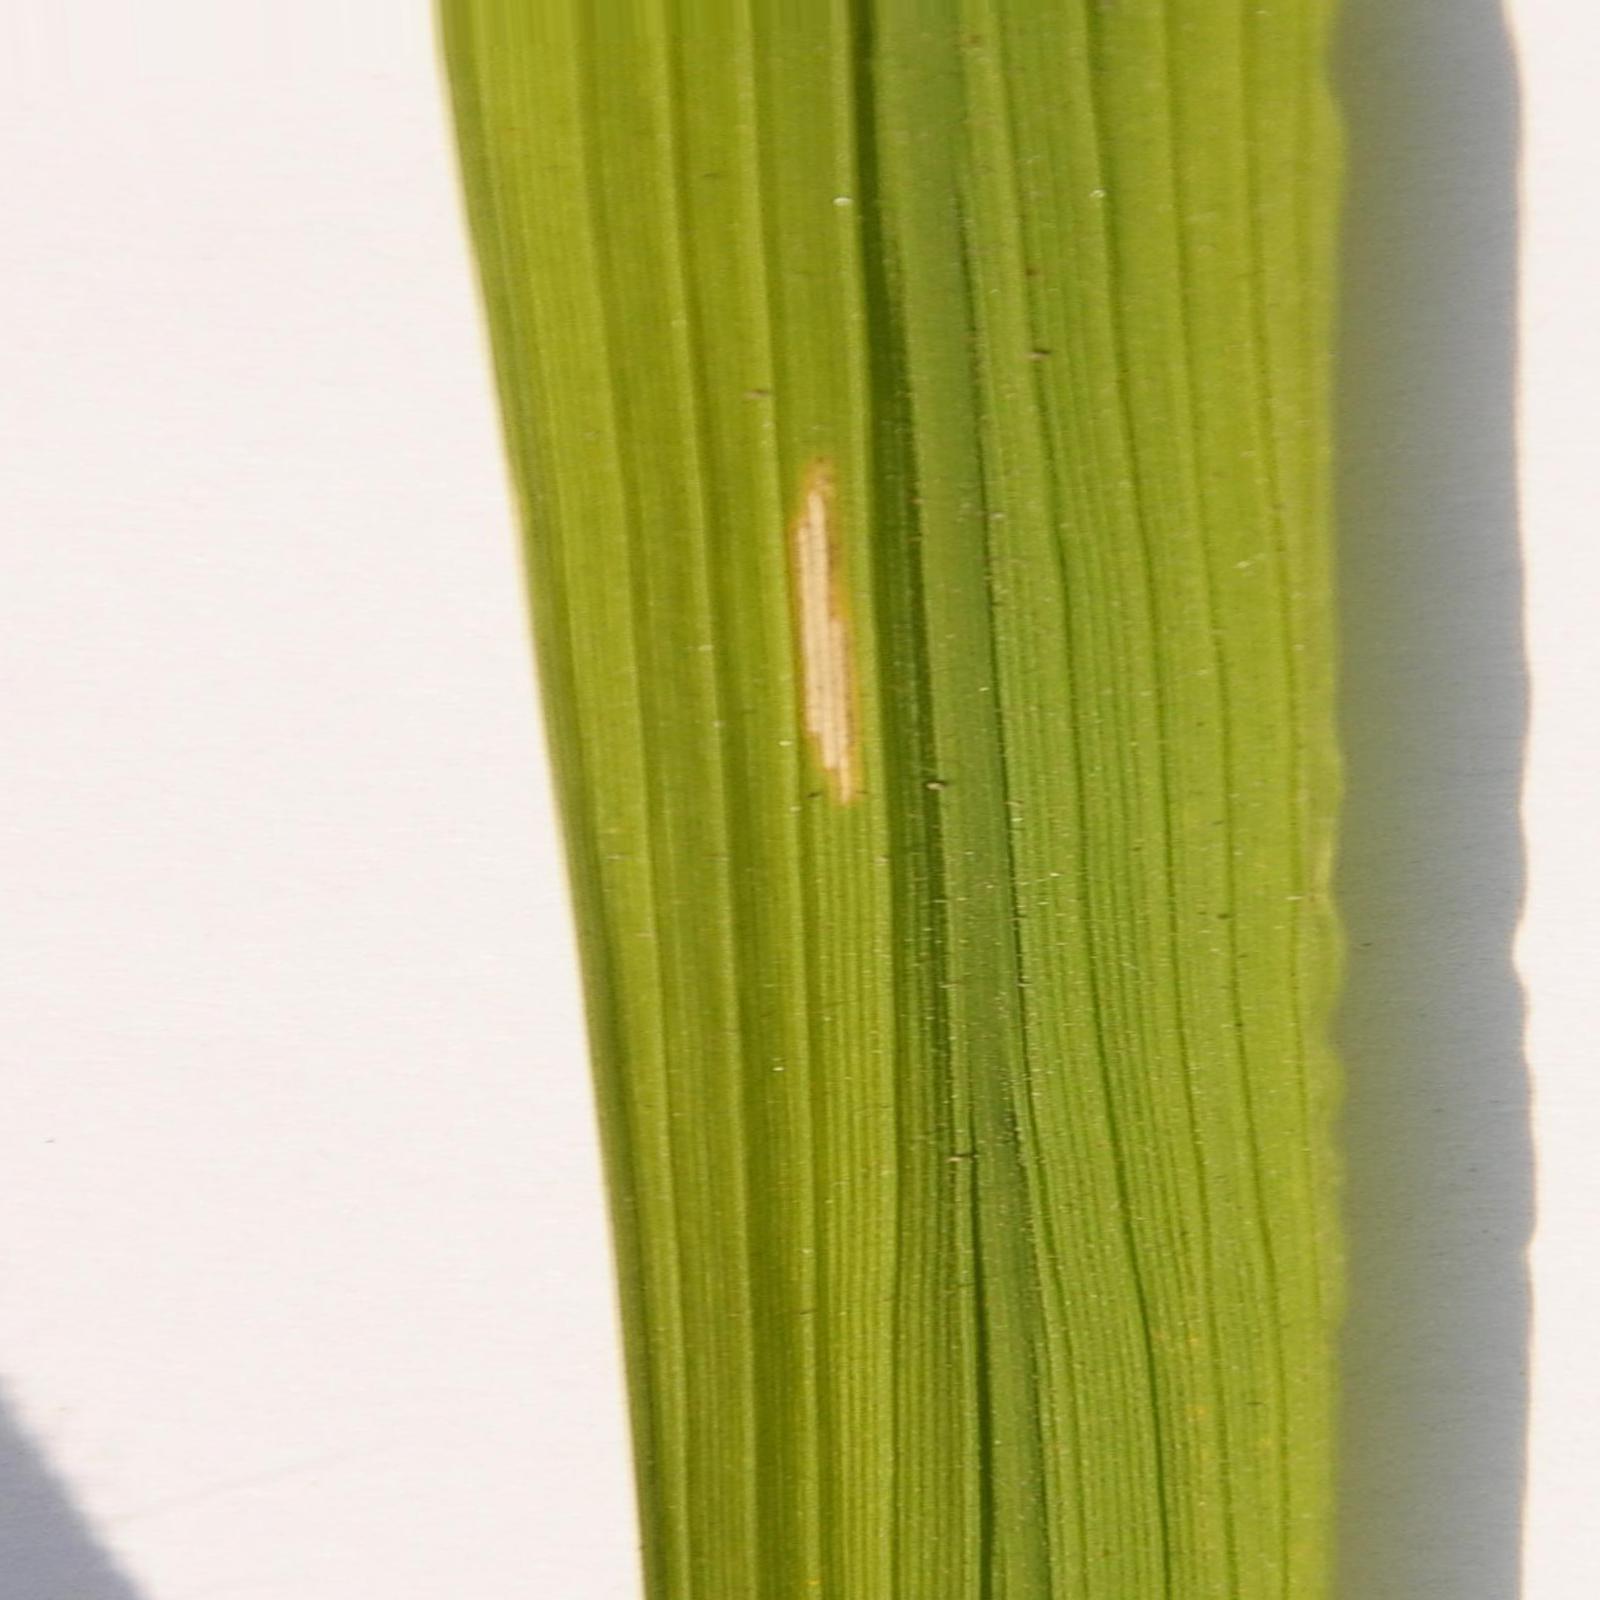
Nhãn: Bệnh Bạc lá (Bacterial leaf blight)